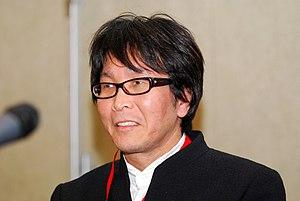
Yōichi Takahashi est un auteur de manga japonais né le 28 juillet 1960 à Tokyo.